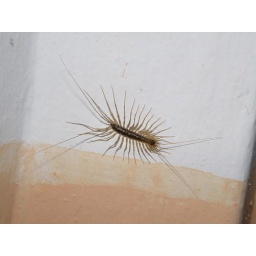
Found this funny creature on the bathroom wall at our guesthouse in Manali...never seen anything like this before!!